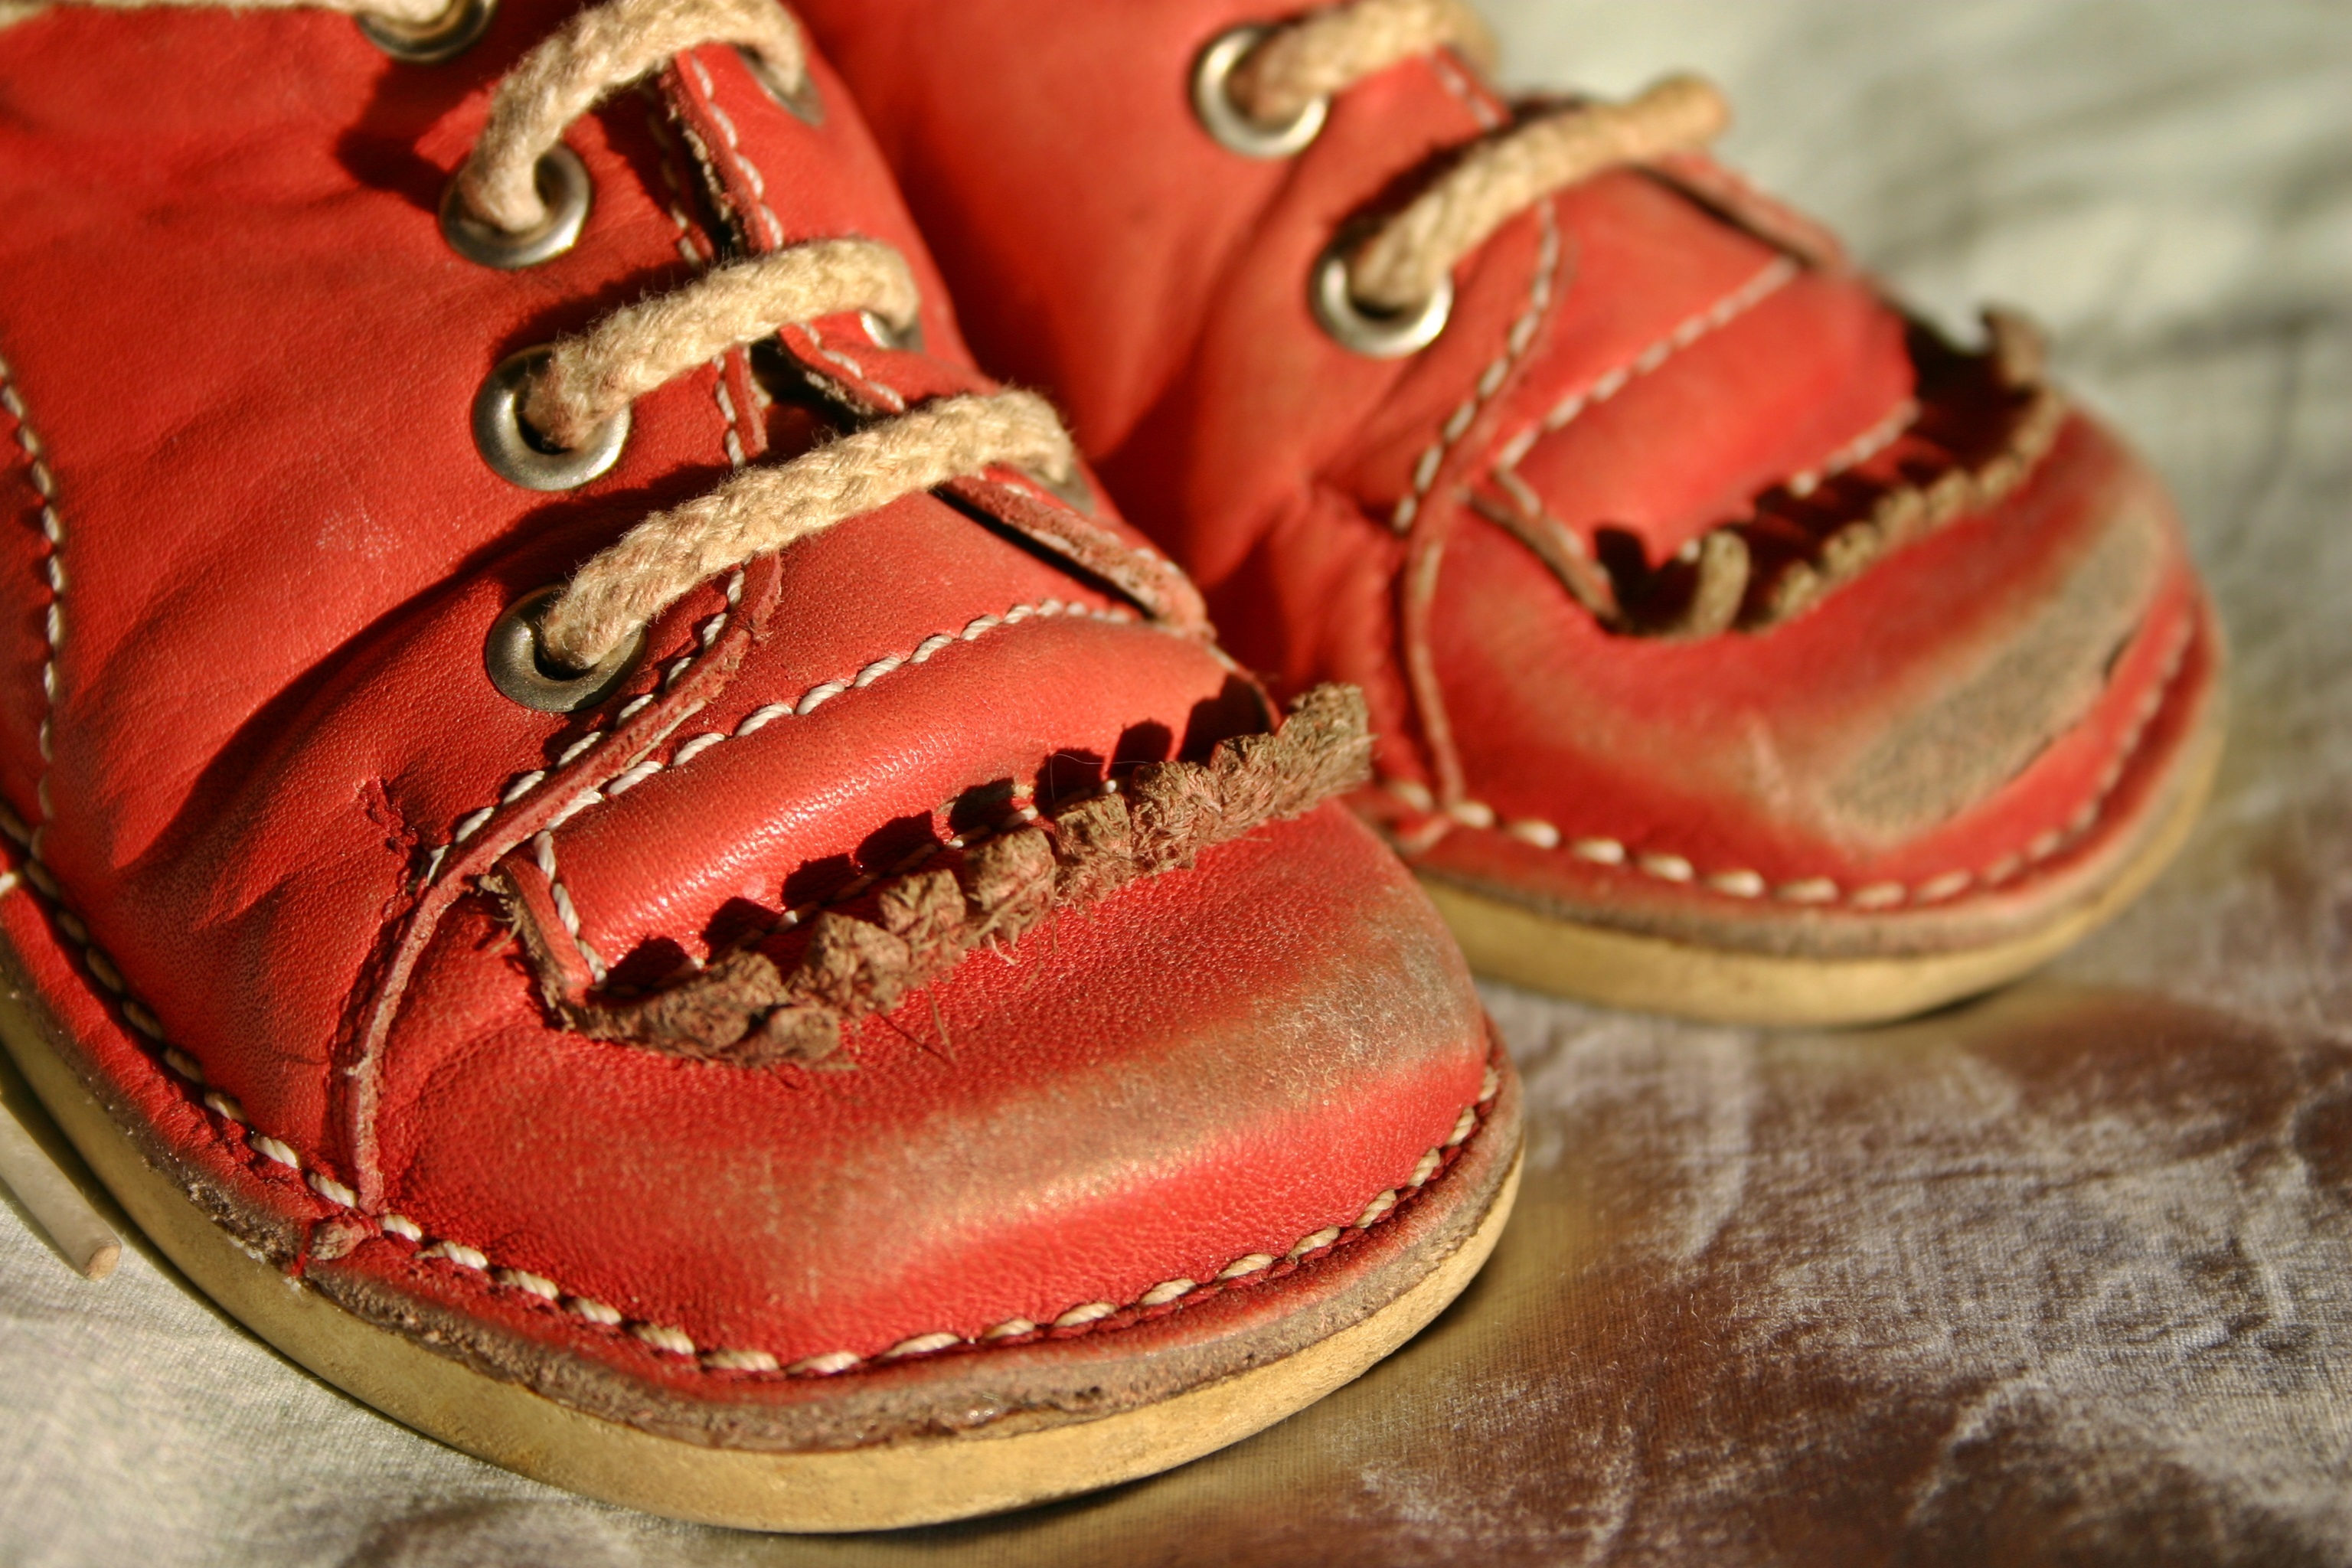
shoe, leather, food, red, child, memory, clothing, pink, leisure, baby, childhood, garment, shoelace, worn, footwear, expired, past, small child, baby shoes, old shoes, leather shoe, first steps, children's shoe, outdoor shoe, learn to walk